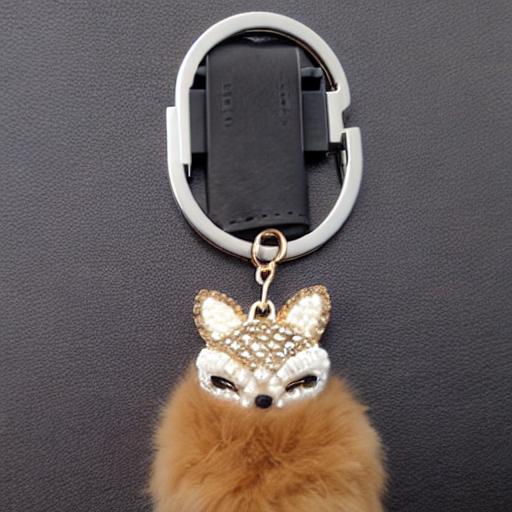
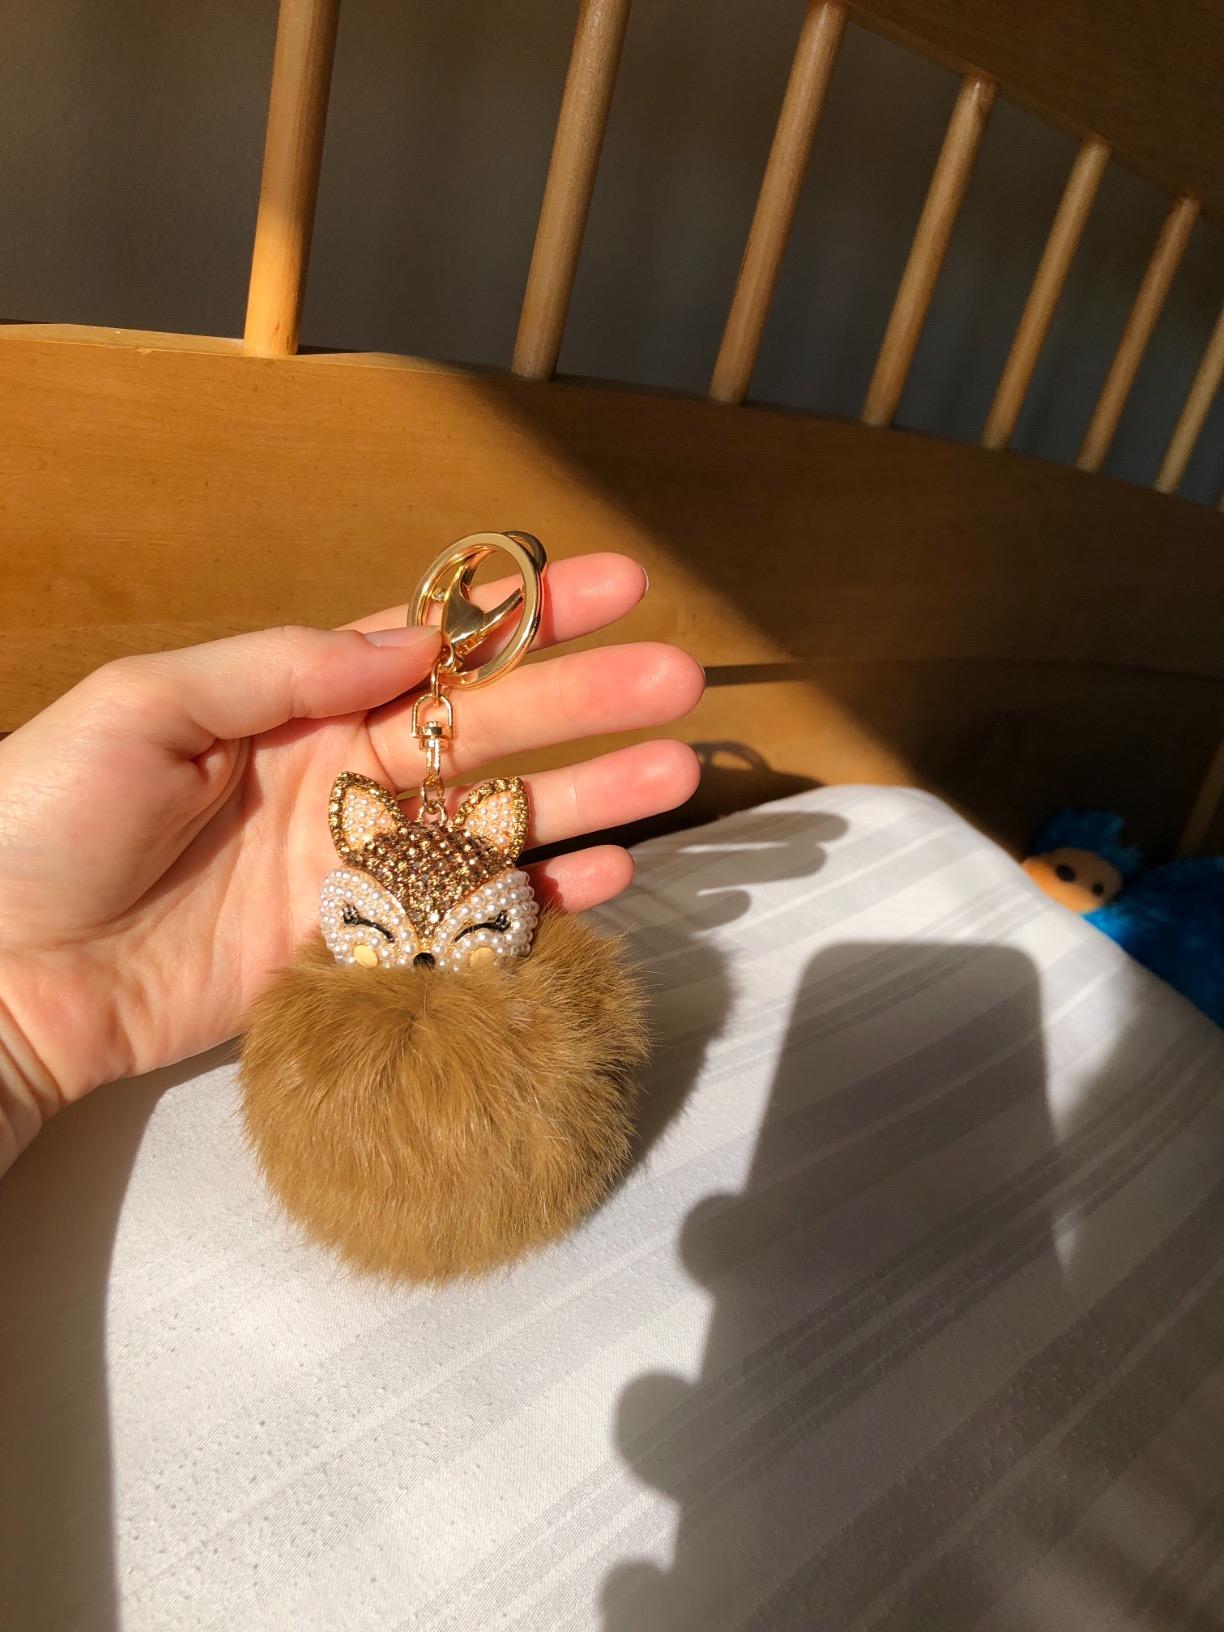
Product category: accessories_keychain
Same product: no